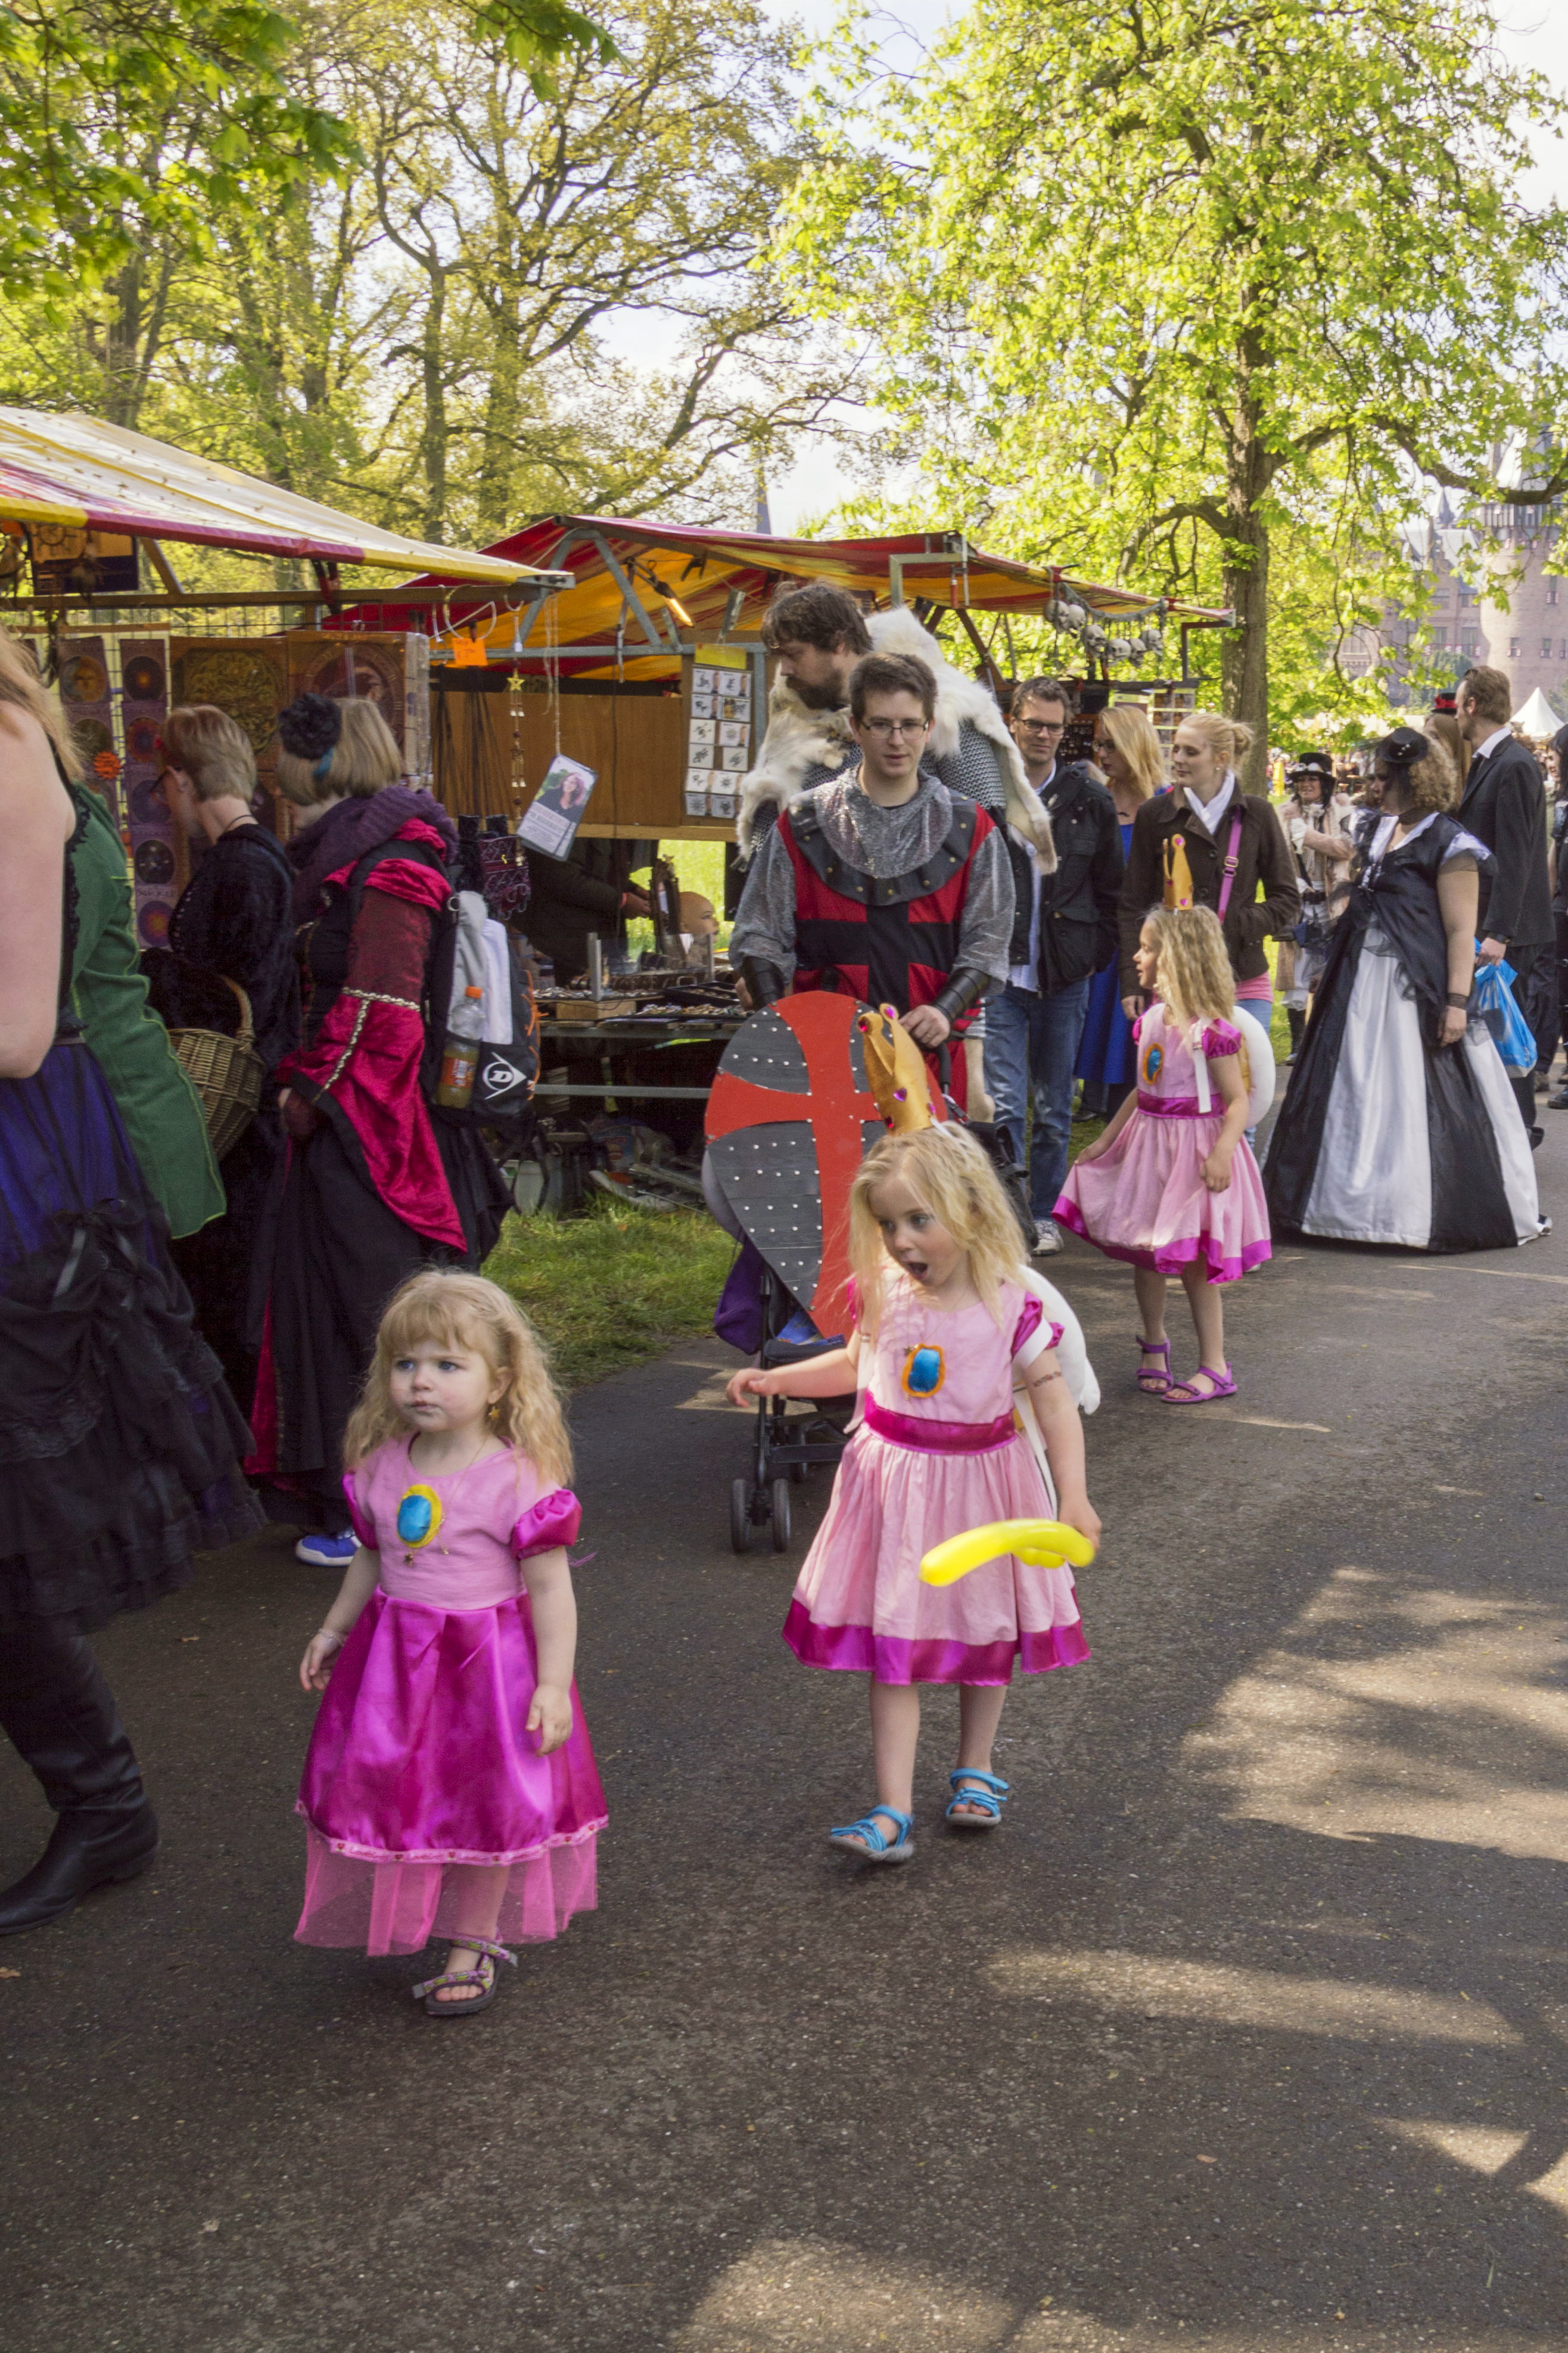
outdoor, people, photography, van, photo, child, nikon, public space, cosplay, holland, festival, nederland, netherlands, de, fun, playground, dutch, outdoorphotography, picture, photograph, fotos, foto, kindergarten, fotografie, pd, event, costume, fair, kasteel, paulvandevelde, pdvandevelde, padagudaloma, dordrecht, nederlandinfotos, eventphotography, evenementenfotografie, pvdvfotografie, pdvandeveldedordrecht, nederlandsefotografie, dutchphotogaraphy, totallydutch, fotografienederland, hollandsefotografie, fotografieholland, velde, haarzuilens, dehaar, elfia, eff, elffantasyfair, elfiahaarzuilens, elfia2014, eff2014, princesspeache